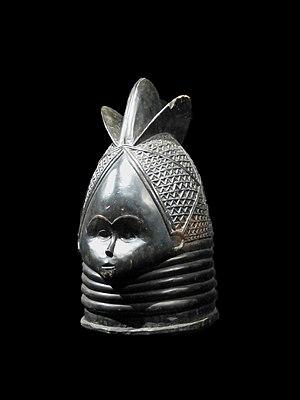
Masque de l'initiation du Sandé. Population Mendé. Sierra Leone. Bois. Musée du quai Branly. N° d'inventaire